List of birds of Thailand

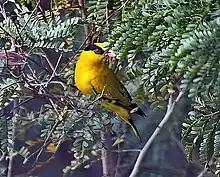
The black-naped oriole is a common winter visitor of Thailand.

Characteristic features of parrots include a strong curved bill, an upright stance, strong legs, and clawed zygodactyl feet. Many parrots are vividly coloured, and some are multi-coloured. In size they range from to in length. Old World parrots are found from Africa east across south and southeast Asia and Oceania to Australia and New Zealand.